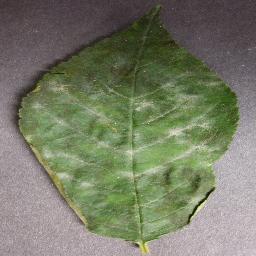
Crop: cherry
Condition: (including_sour)_powdery_mildew